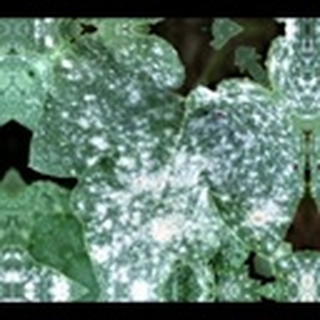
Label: cotton_powdery_mildew